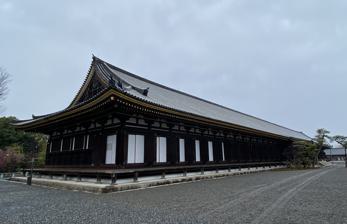
Building: Sanjūsangen-dō
Country: Japan
Year built: 1164
Buddhist temple in Kyoto, Japan Sanjūsangen-dō Sanjusangen-dō in 2022 Religion Affiliation Tendai Deity Thousand Armed Kannon ( Sahasrabhuja-arya-avalokiteśvara ) Location Location 605-0941, Sanjusangendomawari, Higashiyama-ku , Kyoto , Kyoto Prefecture 675 Country Japan Architecture Founder Taira no Kiyomori Completed 1164 Sanjūsangen-dō ( 三十三間堂 , Temple of thirty-three bays ) is a Buddhist temple of the Tendai sect in the Higashiyama district of Kyoto , Japan . The temple was founded in 1164 by Taira no Kiyomori for the cloistered Emperor Go-Shirakawa . It is officially known as Rengeō-in ( 蓮華王院 , hall of the Lotus King ) and belongs to the Myōhō-in temple complex. Sanjūsangen-dō is most famous for its massively long hondō (main hall) dating from 1266 ( Kamakura period ) and designated a National Treasure of Japan , and the collection of sculptures it houses, including 1001 standing Thousand-armed Kannon , 28 standing attendants, a statue of Fūjin and a statue of Raijin , and the principal image of the temple, a big seated statue of Thousand-armed Kannon, all of them designated National Treasures in the category of sculptures , most of them dating to the Heian to Kamakura periods . 34°59′16″N 135°46′18″E / 34.98778°N 135.77167°E / 34.98778; 135.77167 History Taira no Kiyomori and Emperor Go-Shirakawa Sanjūsangen-dō was founded by the famous samurai and politician Taira no Kiyomori (1118-1181) in 1164 for the cloistered Emperor Go-Shirakawa . He built the temple in the emperor's own compound Hōjūji-dono in order to gain a noble title, that of Chancellor of the Realm, becoming the first samurai to do so. Go-Shirakawa's compound was around 1100 square meters in size, divided into Minamidono (the southern estate) and Kitadono (the northern estate). When Go-Shirakawa died in 1192, he was buried in the temple's east Hokkedō (hall of the Lotus Sutra ). The temple complex originally included several buildings other than the hondō ( main hall ), including a gojūnotō (five-storied pagoda ), a Kannondō (a hall of Kannon ) and a Fudodō (a hall of the Four Heavenly Kings ). All of these buildings were completely destroyed in 1249 by a fire that broke out in the city. The Emperor Go-Saga (1220–1272) ordered the reconstruction of the hondō , which began in 1251. The building was completed in 1266 and survives to the present day. From the original 1000 standing Thousand-armed Kannon dating from the temple's construction in the late Heian period , only 124 were saved from the fire. The Emperor also ordered 876 new Kannon statues to replace the lost ones. These were created by three groups of Buddhist sculptors, Kei school (Keiha), En school (Enpa) and In school (Inpa), during the course of 16 years. A popular kyūjutsu (archery) tournament known as Tōshiya ("passing arrow") was held at the west veranda of the temple for 255 years during the Edo period . The contest originated in the late 16th century dating back to 1606 when a samurai named Asaoka Heibei is said to have shot 51 arrows in rapid succession down the length of the veranda. In the beginning, archers shot arrows from the southern end of the veranda to the northern end where a curtain -like ornament was erected as a target . The contest gained popularity during the Edo period and by the late 17th century competitions between participants from the Owari and Kishū provinces were drawing big crowds. The duel between the famous warrior Miyamoto Musashi and Yoshioka Denshichirō, leader of the Yoshioka-ryū , is popularly believed to have been fought just outside Sanjūsangen-dō in 1604. In the second Sunday of January, the temple has an event known as the Rite of the Willow , where worshippers are touched on the head with a sacred willow branch to cure and prevent headaches, and a modern version of the Tōshiya , the Festival of the Great Target , is held on the west veranda, drawing roughly 2,000 participants from throughout Japan. Archers shoot arrows into targets approximately 50 - 100 centimeters in diameter and 60 meters (198 feet) away at the opposite end of the veranda. The festival was initially male-dominated, but in recent times it has shifted to being mainly women dressed in traditional kimonos , with the target being 120 meters (394 feet) away. Important features The main deity of the temple is Sahasrabhuja-arya-avalokiteśvara or the Thousand Armed Kannon .  The statue of the main deity was created by the Kamakura sculptor Tankei and is a National Treasure of Japan . The temple also contains one thousand life-size statues of the Thousand Armed Kannon which stand on both the right and left sides of the main statue in 10 rows and 50 columns.  Of these, 124 statues are from the original temple, rescued from the fire of 1249, while the remaining 876 statues were constructed in the 13th century. The statues are made of Japanese cypress clad in gold leaf. The temple is 120 - meter long. Around the 1000 Kannon statues stand 28 statues of guardian deities. There are also two famous statues of Fūjin and Raijin . Guardian deities and Hinduism The 28 guardian deities stand in front of the Buddhist Kannon have their origins in Sanskrit texts of Hinduism. These ideas came to Japan through China, and the presence of both Hindu and Buddhist deities at Sanjūsangen-dō temple in Kyoto suggest various theories of the origin and spread of the spiritual and cultural ideas from India to east Asia. Life-size statues of these deities are housed at Sanjūsangen-dō where they guard the principal statue of the 11 feet tall seated Senju Kannon. The temple also features 1,000 standing statues of the Senju Kannon. The deities at Sanjūsangen-dō include Naraenkengo-ou, Misshaku-kongorikishi, Touhou-ten, Birurokusha-tennou, Birubakusha-tennou, Bishamonten, Daibon-tennou, Taishaku-ten, Daibenkudoku-ten, Mawara-ou, Jinmo-ten, Konpira-ou, Manzensha-ou, Hippakara-ou, Gobujyogo-ten, Konjikikujyaku-ou, Sanshitai-sho, Nandaryu-ou, Sakararyu-ou, Karura-ou, Kondai-ou, Mansen-ou, Magoraka-ou, Makeishura-ou, Kendabba-ou, Ashura-ou, Kinnara-ou and Basusennin. These deities trace their origins to Indian Dharmic mythology covering Hindu, Jain and Buddhist, and correspond to Varuna , Vishnu , Lakshmi , Brahma , Shiva , Garuda , Vayu , Narayana , Indra and others. Visitor Experience Sanjūsangen-dō offers guided tours to visitors year-round. Visitors will get an in-depth look at the history of the temple as they explore its grand halls. Visitors can also come during the annual archery contest known as Tōshiya , which showcases traditional archery skills. Visitors can get to the temple by taking a train ride to Kyoto's station then after a short bus ride on buses 206 and 208, followed by a 20-minute walk they will be at the temple. The temple is close to many other attractions, such as the Kyoto National Museum so visitors are encouraged to visit the other sights while at the temple. Cameras are not allowed inside the temple, but a photo book will be offered at the end of the guided tour that you can purchase. Gallery Senju Kannon, the main statue of veneration in Sanjusangen-dō　(by Tankei ) Senju Kannon No.20 (by Tankei) Senju Kannon No.40 (by Tankei) One of the 28 Sanjusangen-do temple deities, Kendatsuba (乾闥婆) One of the 28 Sanjusangen-do temple deities, Basu Sennin (婆藪仙人) One of the 28 Sanjusangen-do temple deities, Taishakuten (帝釈天) Fūjin , the Japanese kami of wind Raijin , the Japanese kami of thunder The arrangement of Buddha statues in the past. The 28 attendants that once surrounded the central principal image are now relocated to the front of the 1000 statues of Senju Kannon. The arrangement of Buddha statues in the past. Notes